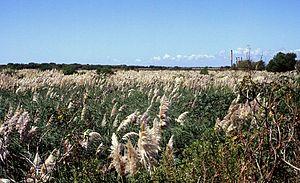
La phytorégion chilienne-patagonienne fait partie du royaume floristique de l'Holantarctique. Elle se situe dans la partie la plus australe d'Amérique du Sud. Elle est divisée en 5 provinces: Nord-chilienne, Centre-chilienne, La Pampa, Patagonienne et Province de Magellan. Cette phytorégion possède une végétation qui lui est propre, la différenciant des autres régions de l'Holantarctique.